Lê Thị Lựu

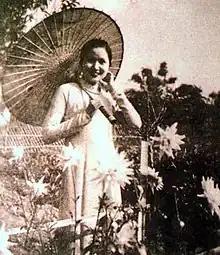
Lê Thị Lựu took a photo with an oil-paper umbrella in 1940

Lê Thị Lựu (黎氏榴, 19 January 1911 – 6 June 1988) was a Vietnamese woman painter. She was one of the first women and rare notable female alumni of Victor Tardieu's École des Beaux-Arts de l’Indochine in Hanoi, becoming the school's first female painter at the age of 16. With Mai Trung Thứ, Lê Phổ and Vũ Cao Đàm she was one of four Vietnamese artists in the 1930s to emigrate to and make a career in Paris.